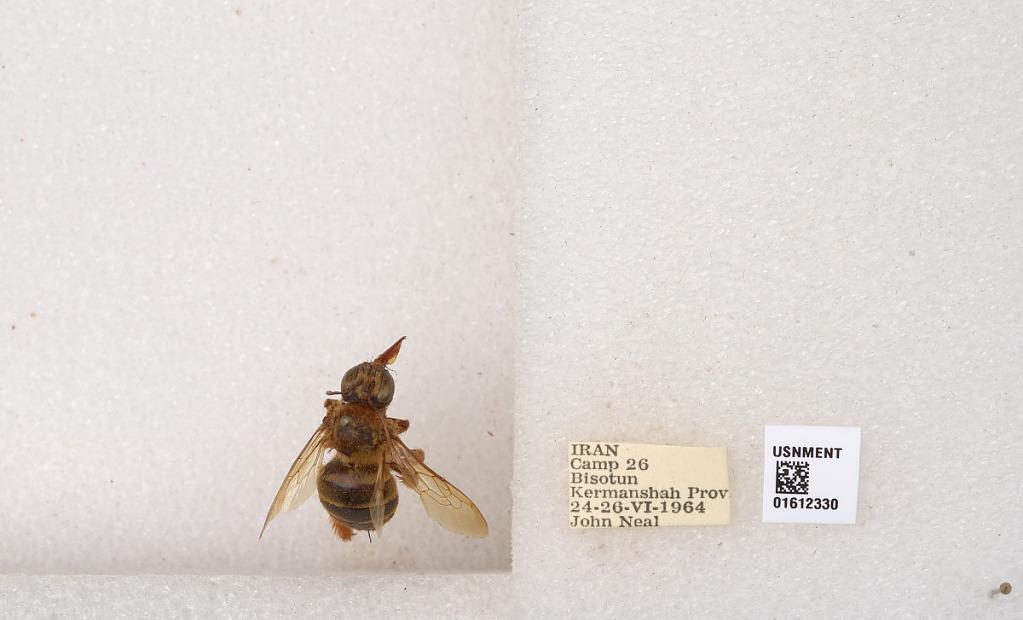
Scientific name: Xylocopa
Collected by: J. Neal
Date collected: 1964-6-24
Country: Iran
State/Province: Kermanshah
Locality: Camp 26, Bisotun